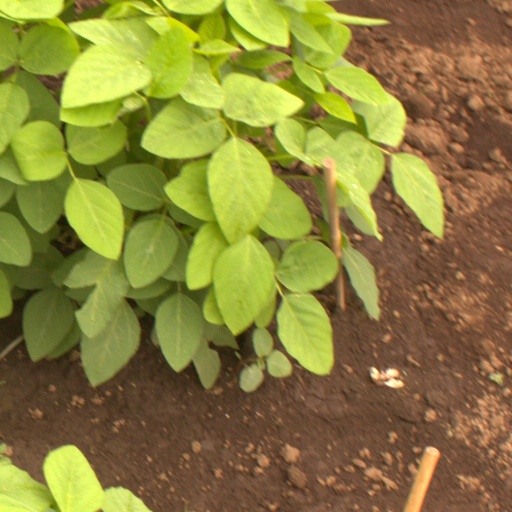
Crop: soybean